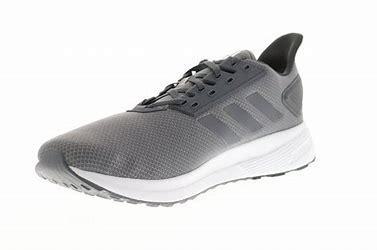
Brand: Adidas
Model: Duramo 9